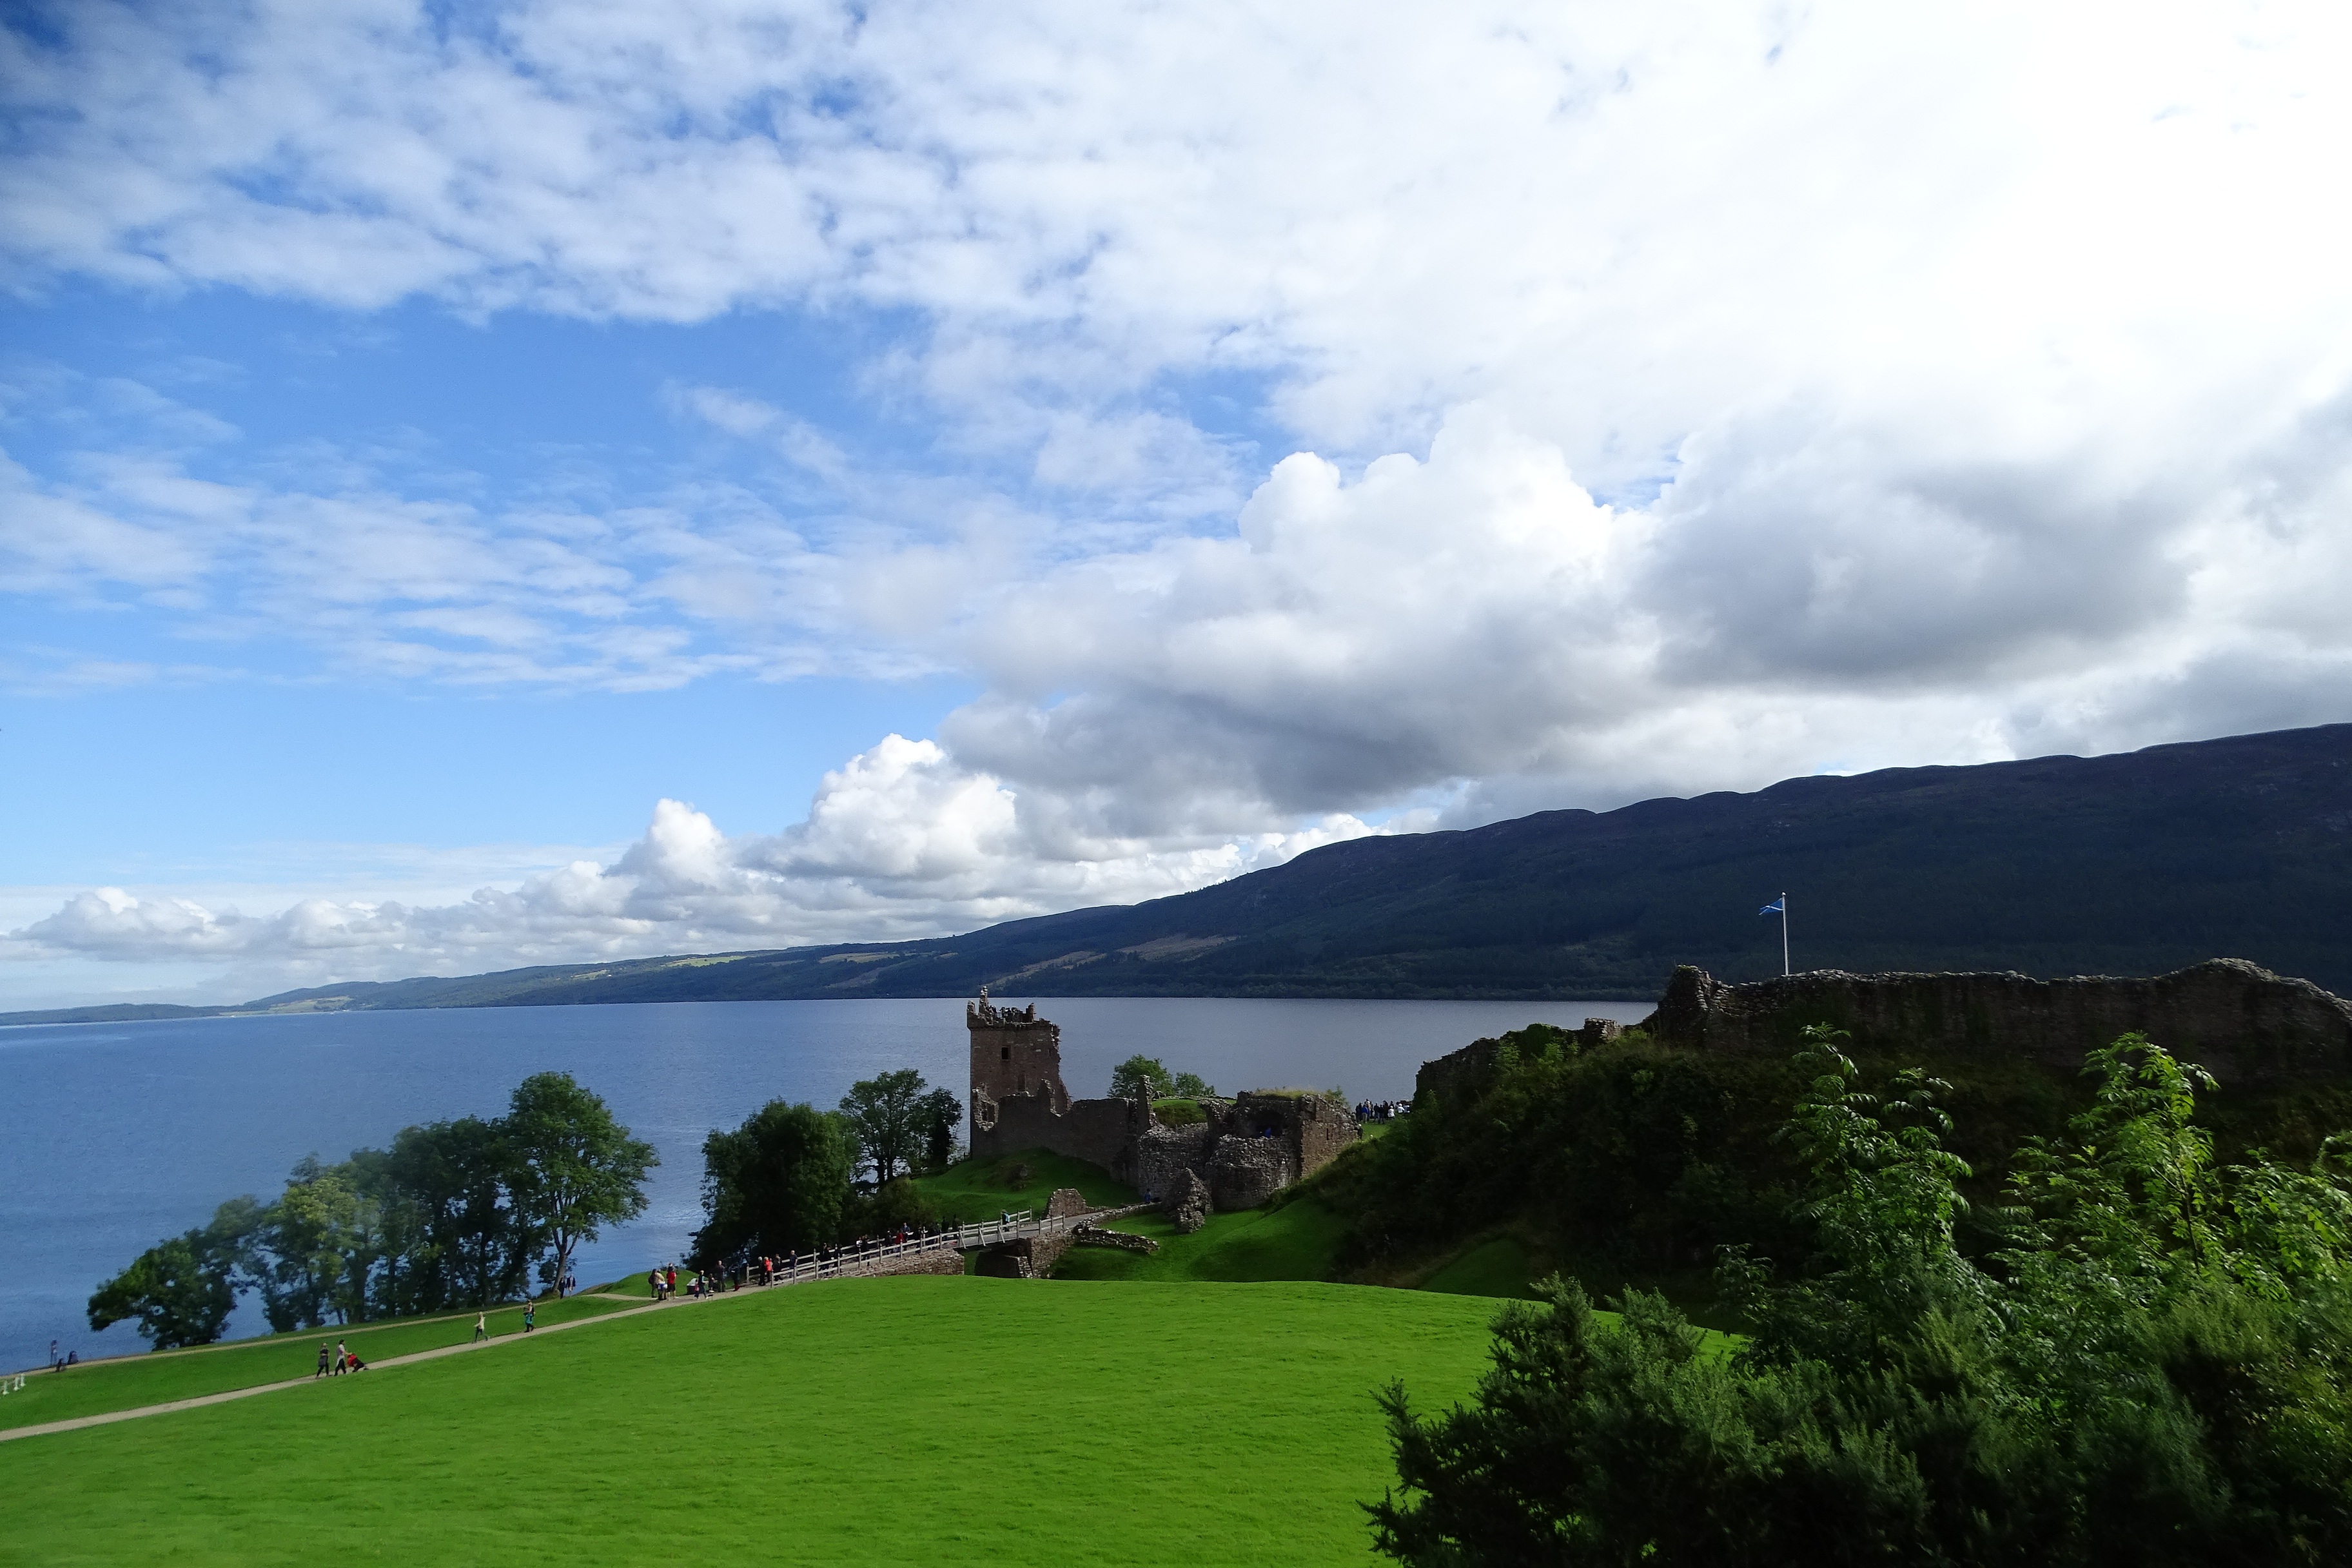
landscape, sea, tree, nature, grass, mountain, cloud, sky, meadow, hill, lake, mountain range, castle, reservoir, ruin, highland, places of interest, alps, scotland, loch, masonry, rural area, landform, highlands and islands, loch ness, urquhart castle, geographical feature, mountainous landforms